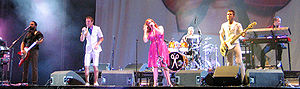
Scissor Sisters / Diskografi
Scissor Sisters under koncert i 2007
Scissor Sisters er en amerikansk popgruppe, som blev dannet i 2001 med udgangspunkt i New Yorks klub- og bøssemiljø af sangerne Jake Shears og Ana Matronic, bassist og keyboardspiller "Babydaddy", guitarist Del Marquis samt trommeslager Paddy Boom. Scissor Sisters slog igennem med festlige koncerter og en effektiv blanding af disko og popballader på debutalbummet Scissor Sisters. Gruppen gav velkendte stilistiske udtryk lånt fra bl.a. Elton John, Bee Gees og David Bowie en forfriskende overstrygning og skabte en campet scenestil med inspiration fra fra dragshows, performanceart og musikteater. Kraftig turneaktivitet, remixes, flirten med det dekadente og androgyne samt det andet album, Ta-Dah, holdt gruppen på toppen af poppen med sin retrolyd.